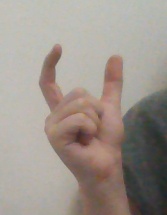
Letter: nun